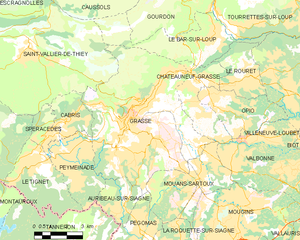
Grasse
Kort over kommunen
Kort over kommunen
Grasse er en by der ligger vest for Nice i Frankrig i departement Alpes-Maritimes i regionen Provence-Alpes-Côte d'Azur.